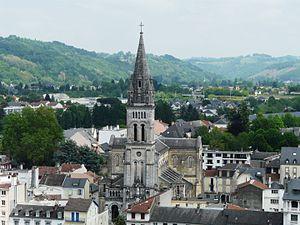
L'église du Sacré-Cœur vue depuis le château, Lourdes, Hautes-Pyrénées, France.
La liste des églises des Hautes-Pyrénées recense de manière exhaustive les églises situées dans le département français des Hautes-Pyrénées.
L'église paroissiale de Lourdes est consacrée au Sacré-Cœur.